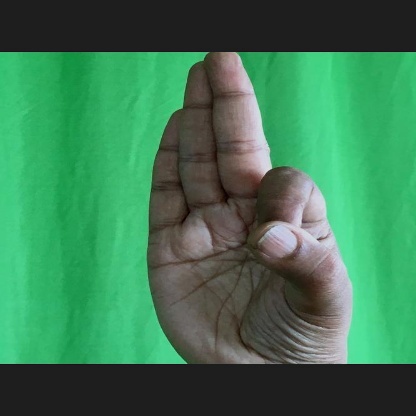
Mudra: Aralam